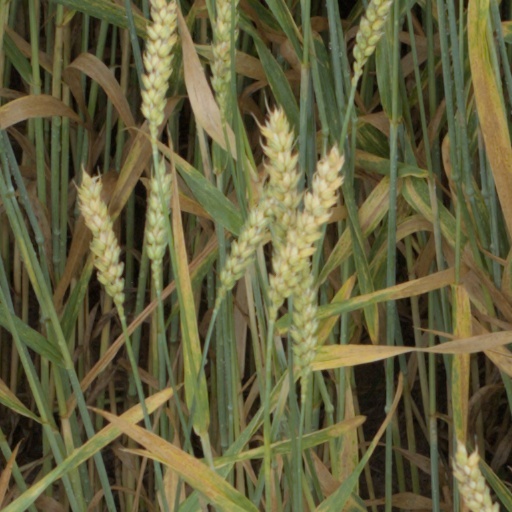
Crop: wheat